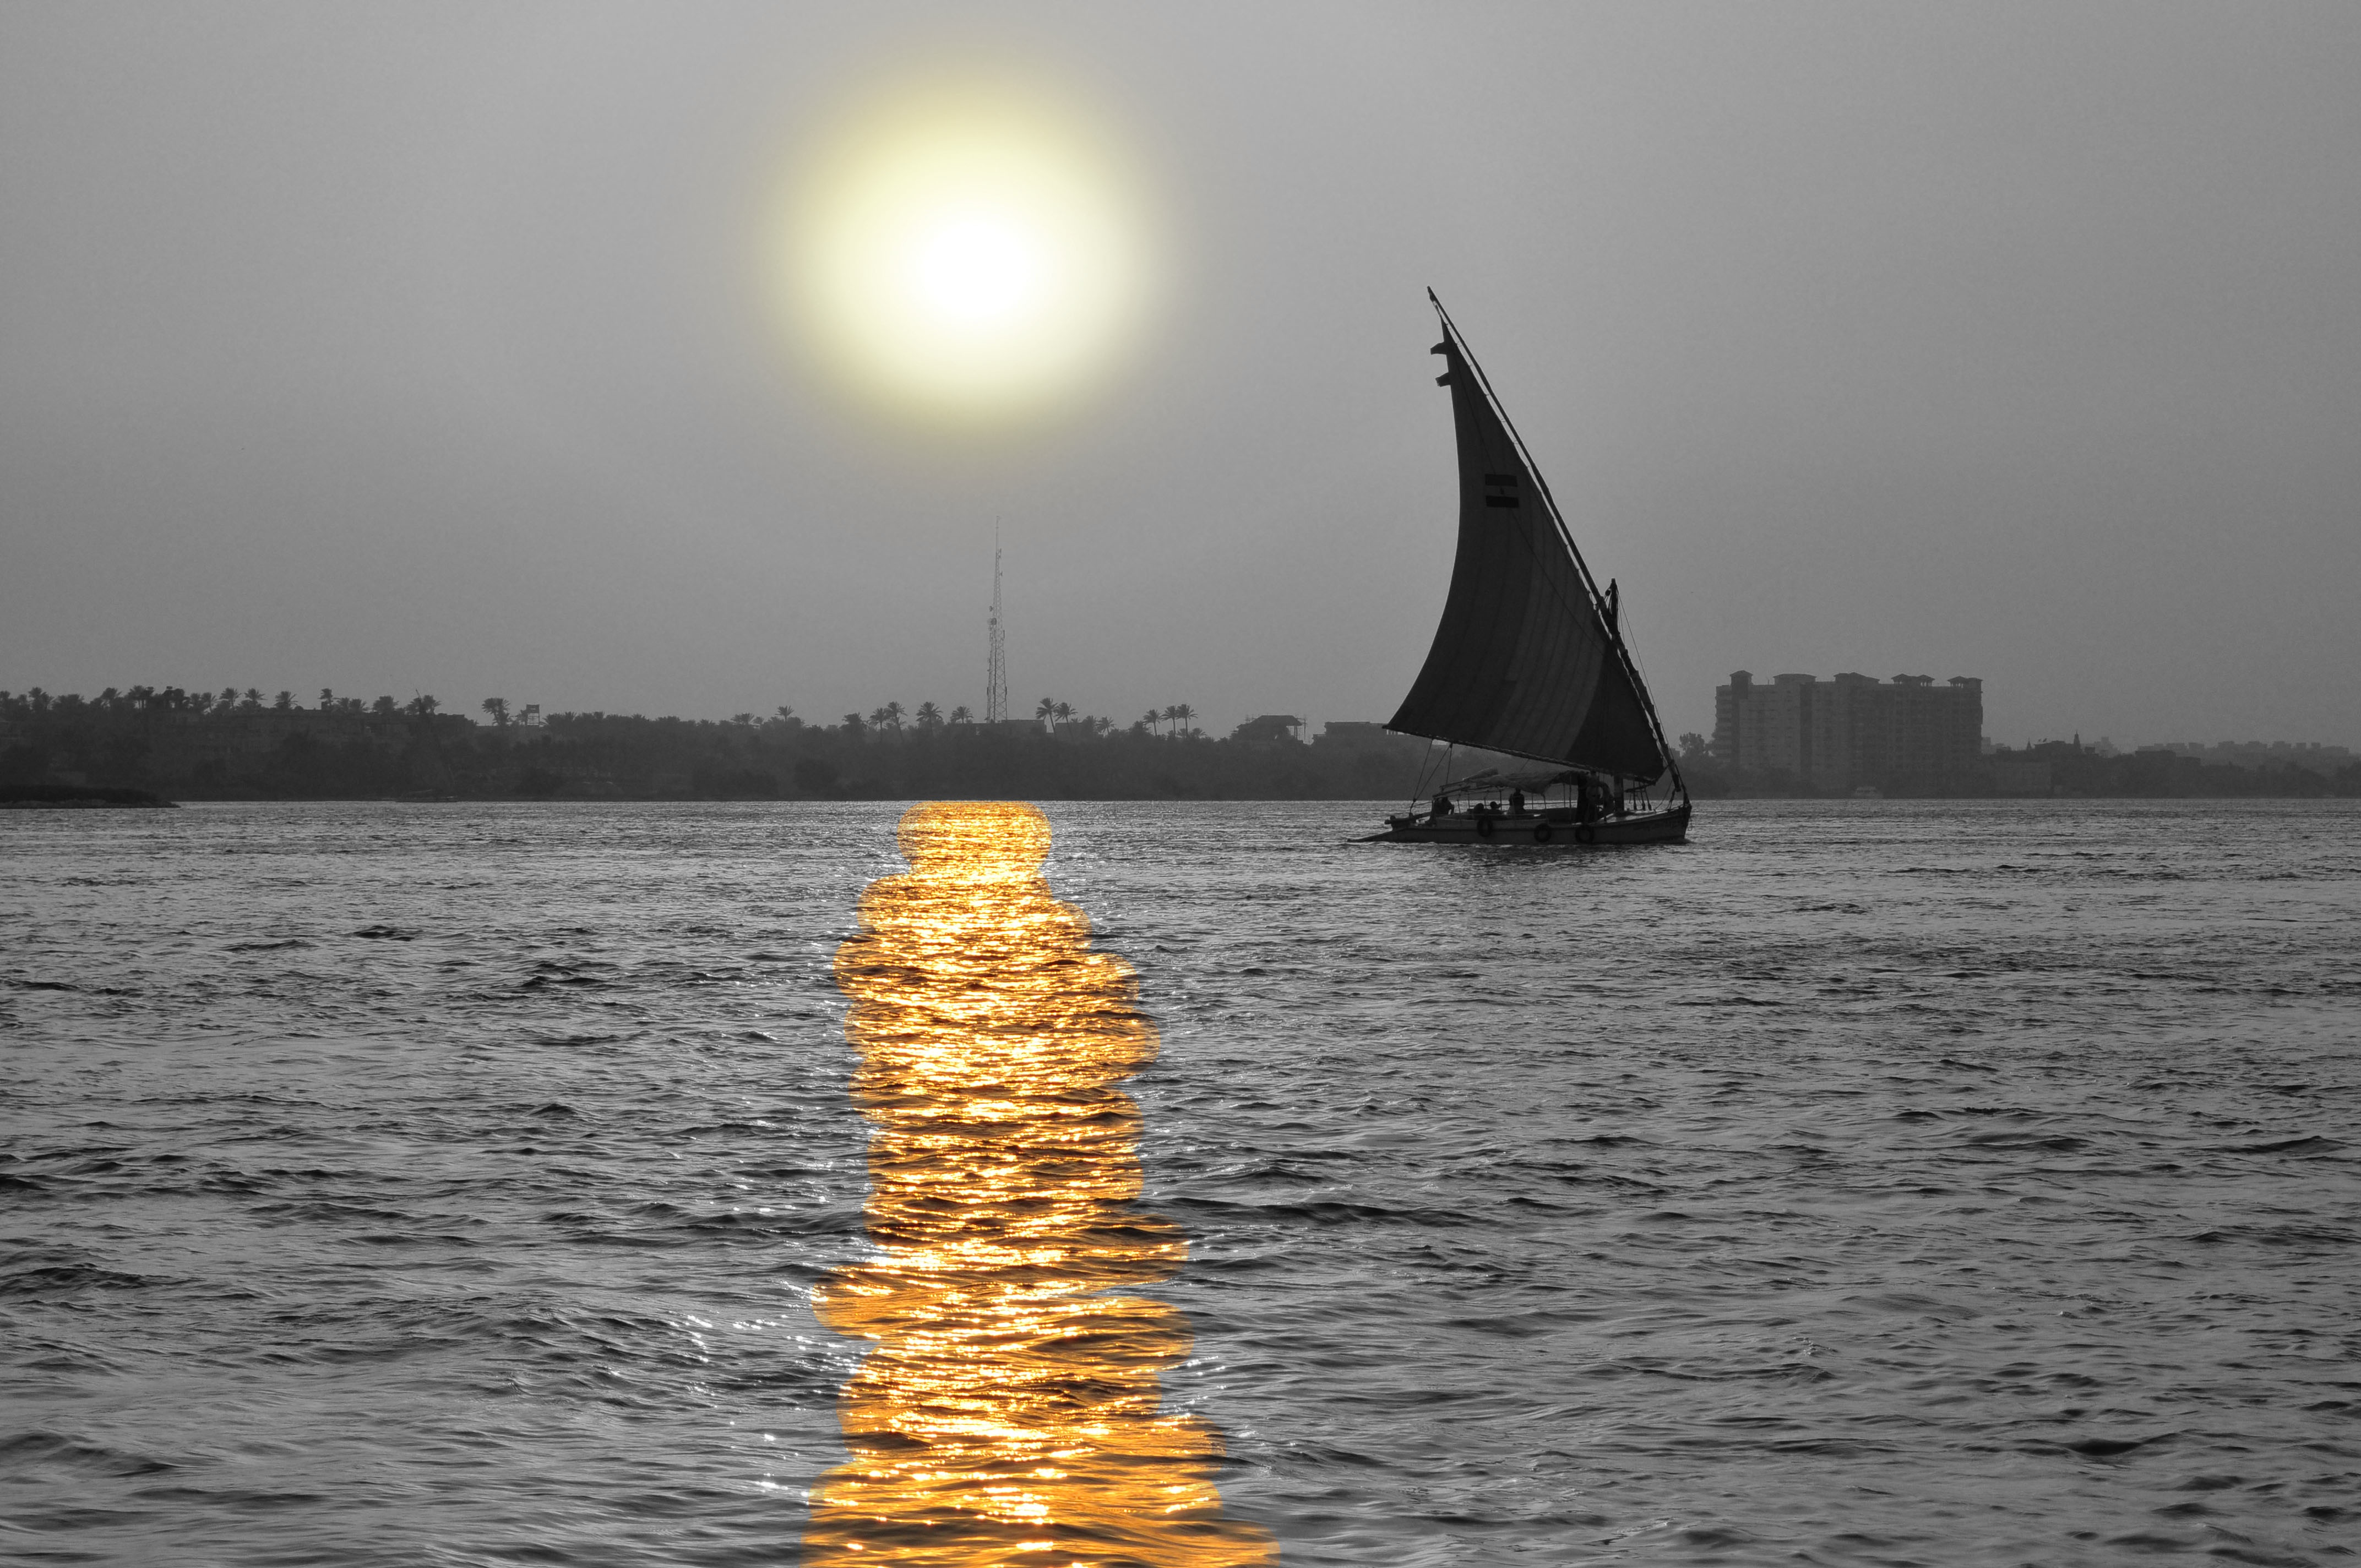
sea, horizon, sunset, boat, dusk, reflection, vehicle, sailing, bay, sailboat, boating, sail, watercraft, sailing ship, atmospheric phenomenon